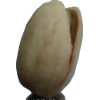
Label: pistachio